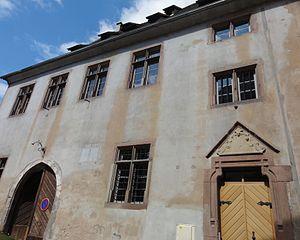
Le grenier du prieuré des Bénédictins est un monument historique situé à Sélestat, dans le département français du Bas-Rhin.